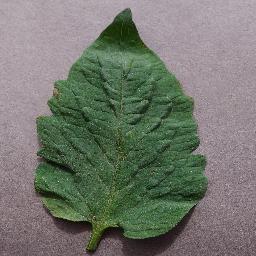
Label: Tomato___Target_Spot